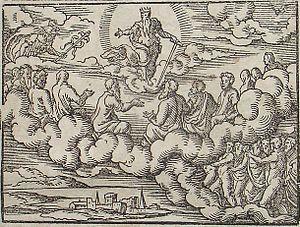
Conseil des dieux avant le Déluge. Gravure de Virgil Solis pour les Métamorphoses d'Ovide, livre I, 162-208. Folio 4v, image 7.